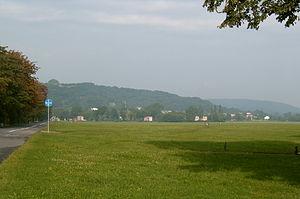
Le parc de Błonia est un espace vert de 48 hectares adjacent au centre historique de Cracovie, en Pologne.